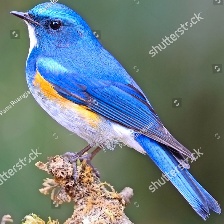
Species: HIMALAYAN BLUETAIL
Scientific name: TARSIGER RUFILATUS